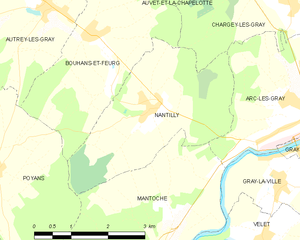
Carte des communes françaises